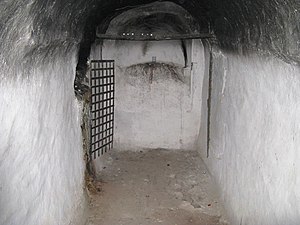
Aron / Guds drab på to af hans sønner
Arons grav.
Aron var israelitternes første ypperstepræst, en ældre bror til Moses. Søsteren Mirjam var den ældste af de tre.